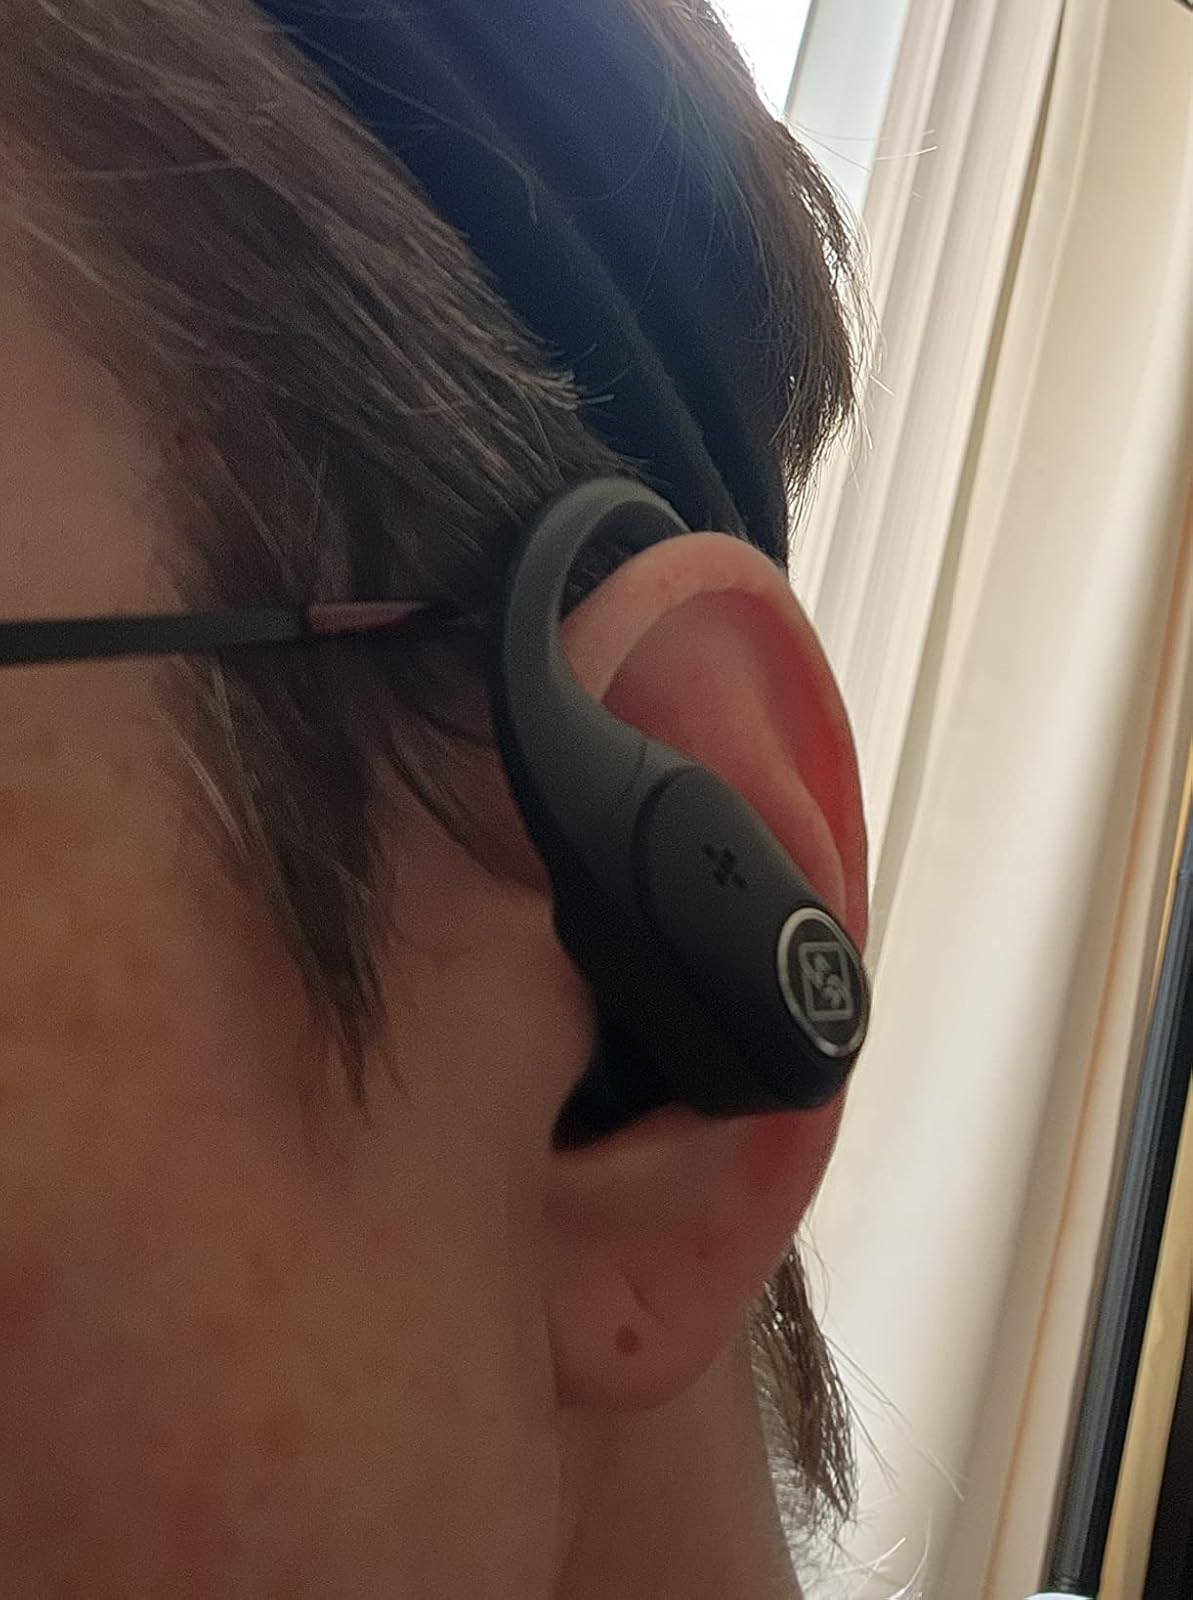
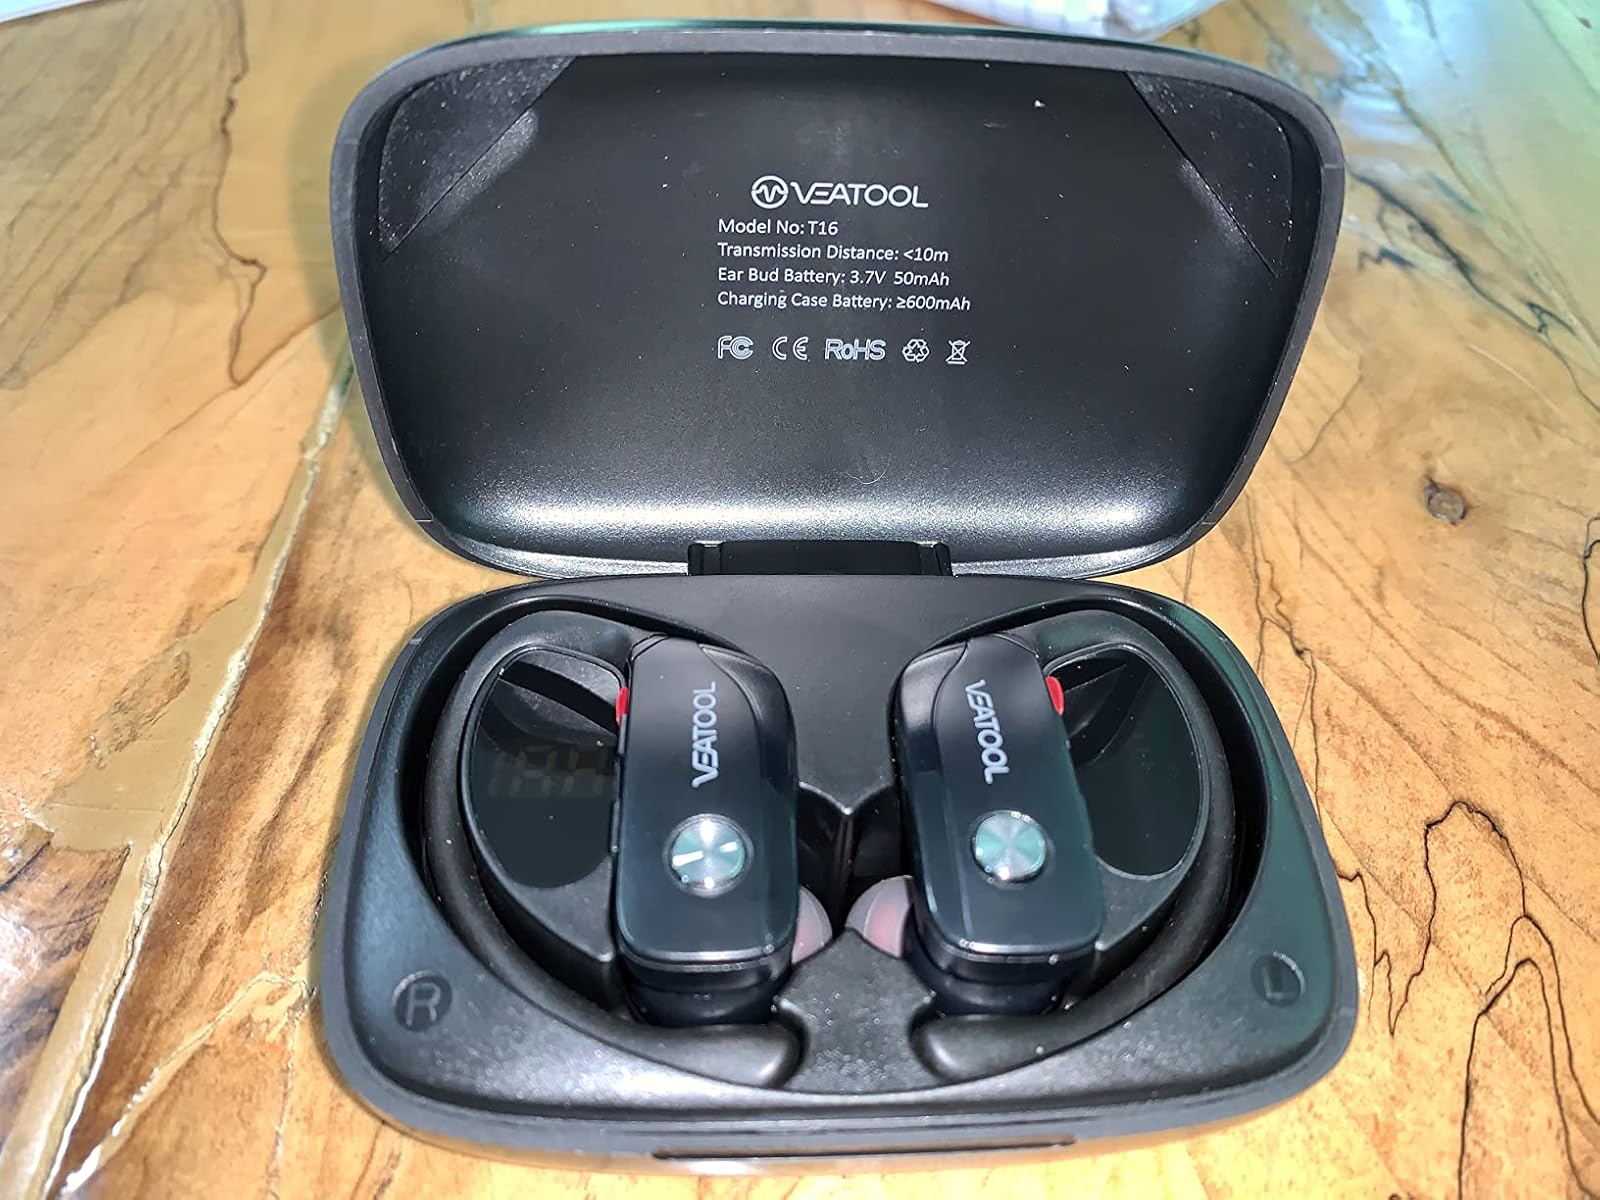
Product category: earbuds
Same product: no